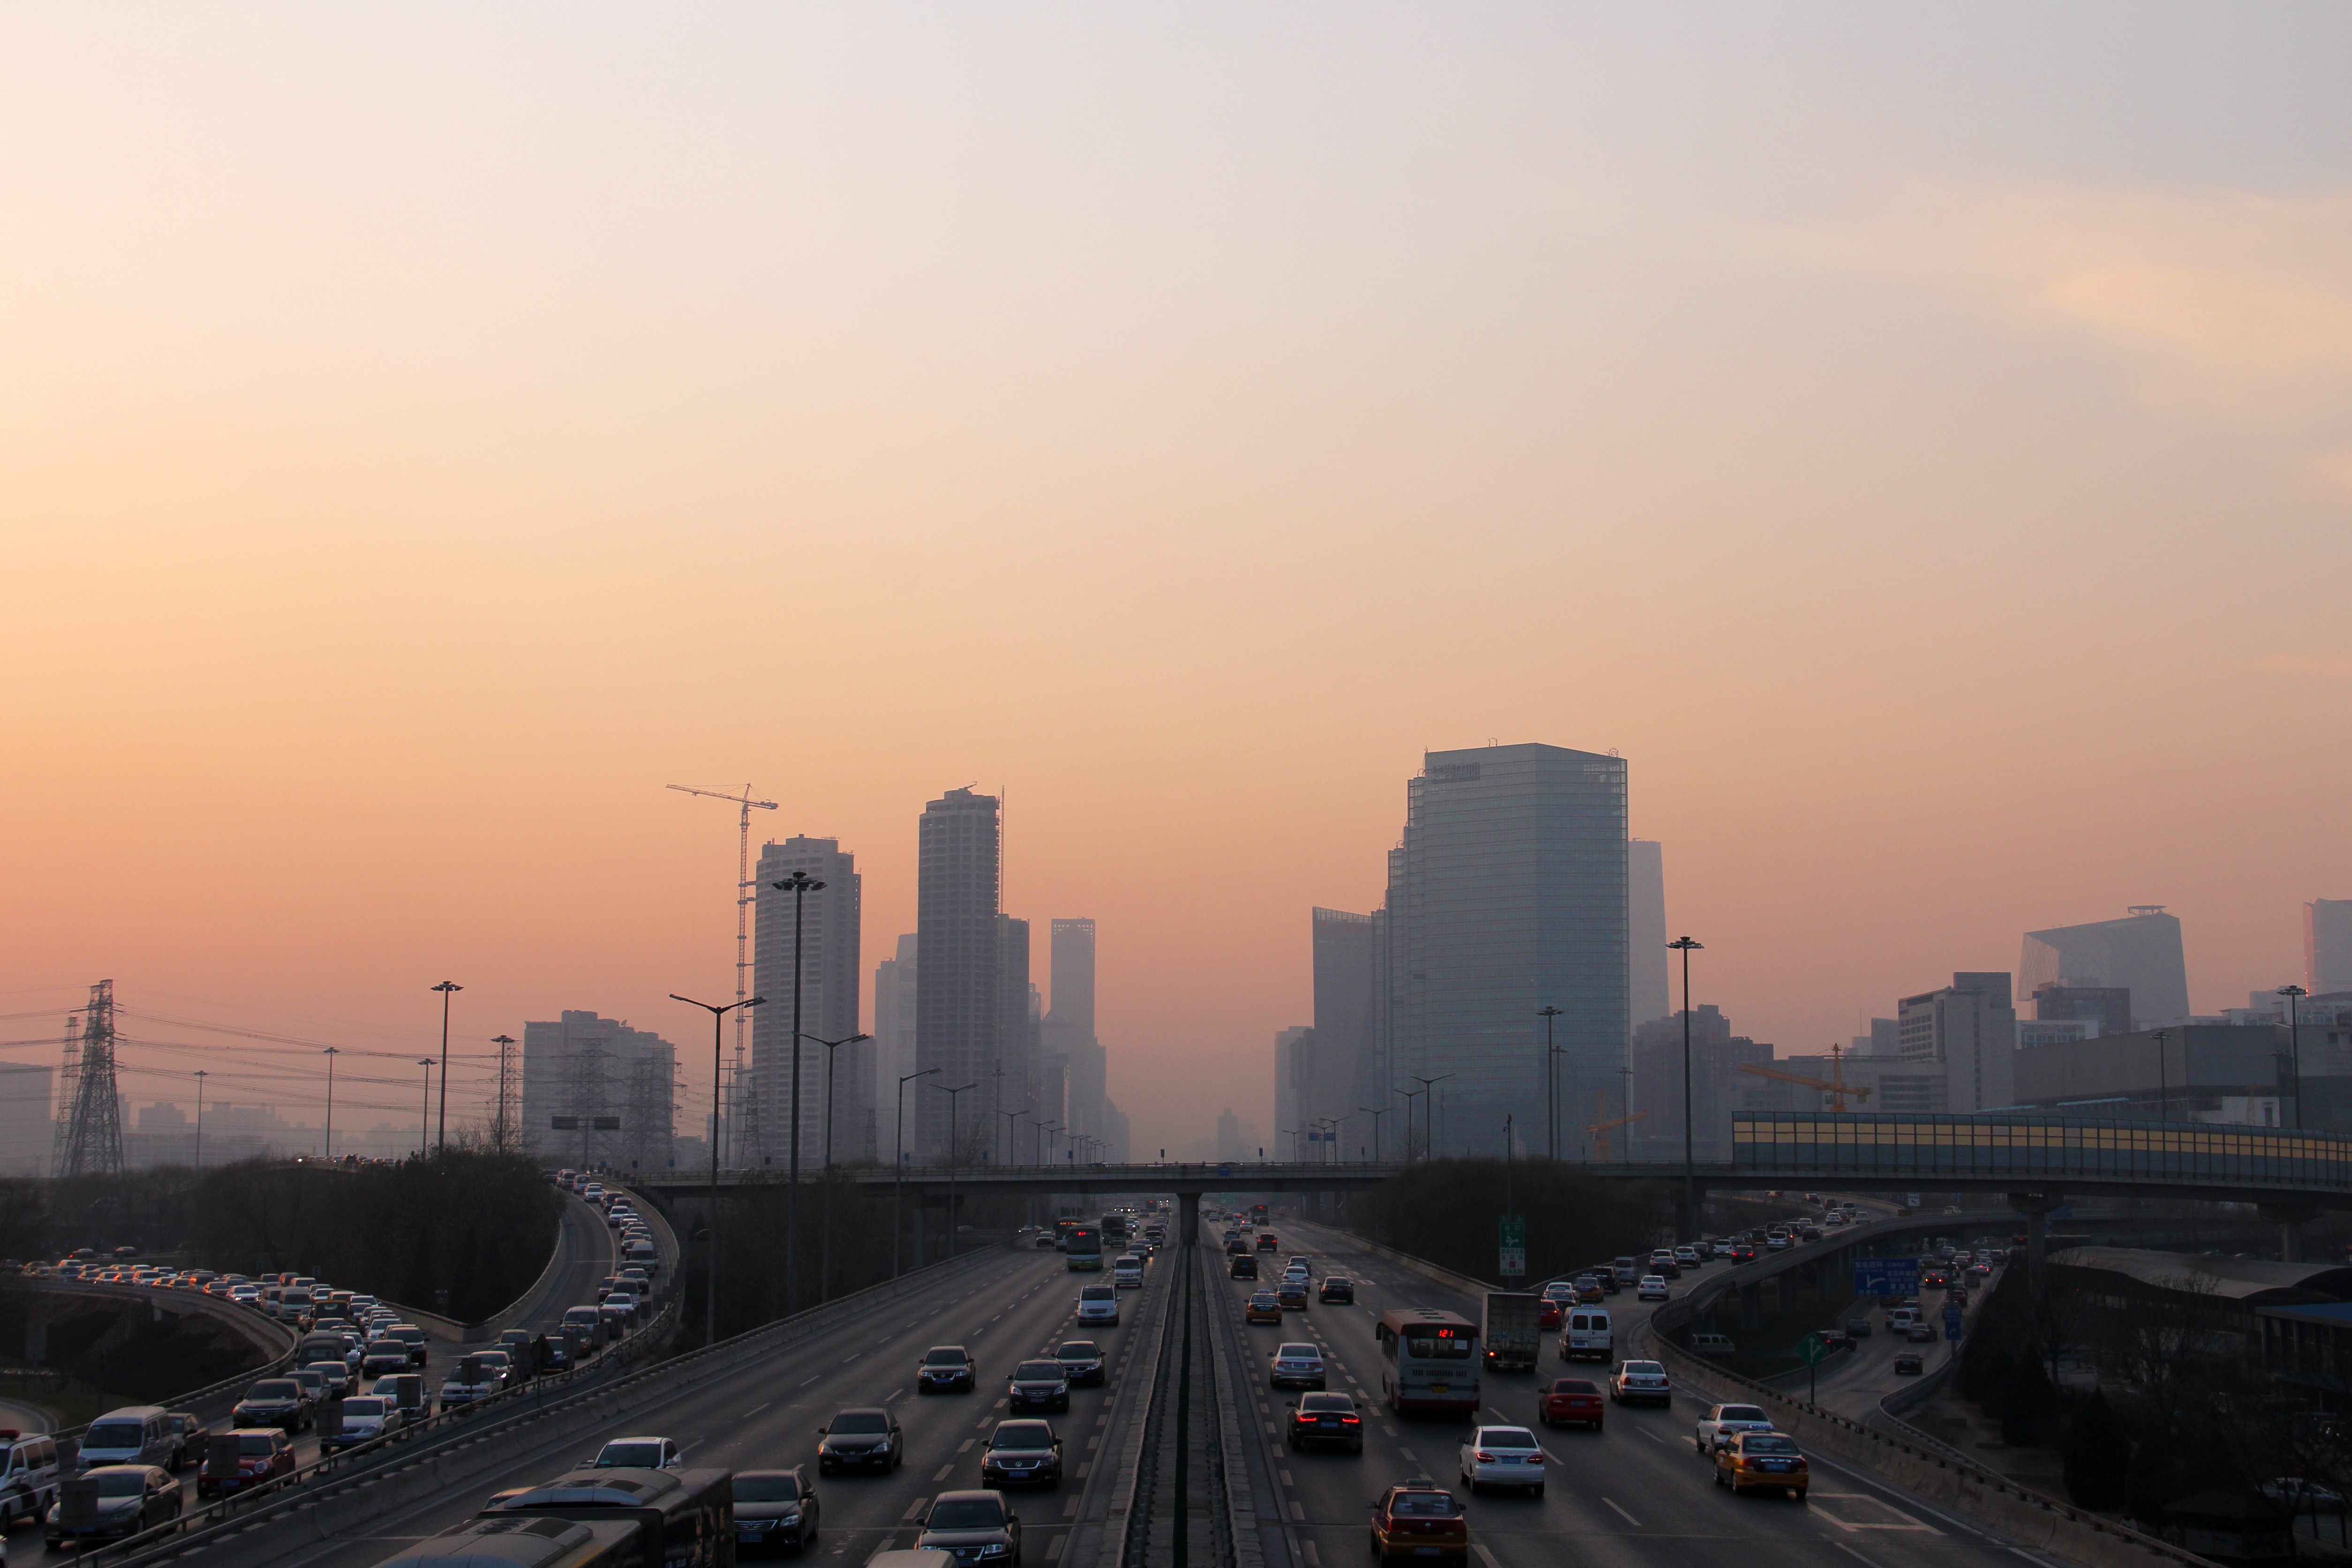
horizon, silhouette, sky, sunrise, sunset, road, skyline, traffic, morning, highway, dawn, city, skyscraper, cityscape, downtown, dusk, evening, haze, beijing, metropolis, big city, the morning sun, urban area, atmospheric phenomenon, human settlement, atmosphere of earth, metropolitan area, sihui